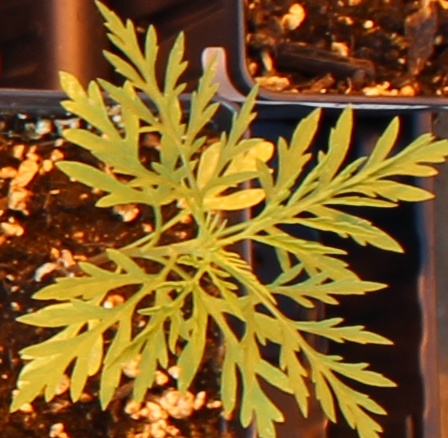
Label: Ragweed